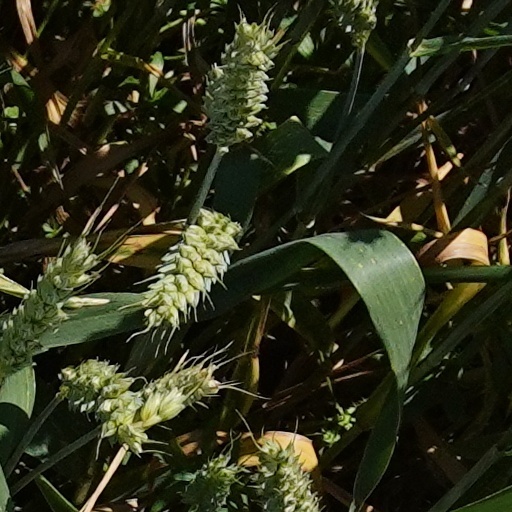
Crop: wheat